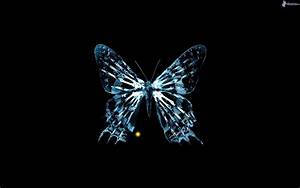
Label: butterfly